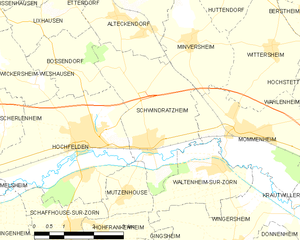
Carte des communes françaises